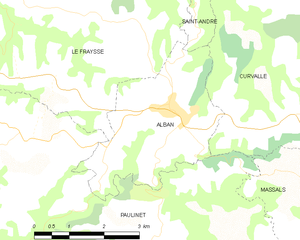
Carte des communes françaises Alban
Alban est une commune française située dans le département du Tarn, en région Occitanie.